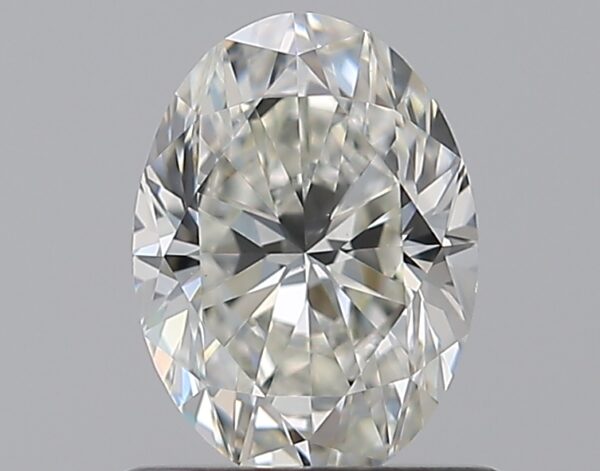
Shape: oval
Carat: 0.8
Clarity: VS2
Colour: F
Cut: VG
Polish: EX
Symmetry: VG
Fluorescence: VS
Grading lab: GIA
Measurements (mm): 7.07 x 5.17 x 3.37